Indianapolis Enforcers

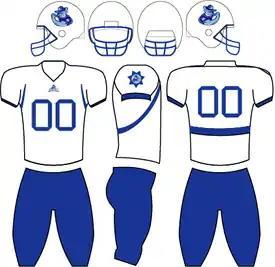
2011 Uniforms

The team's logo was introduced in January 2011 when the team announced that they would be start playing that year. Their logo featured a bulldog in a police uniform, with a patch symbolizing the rank of a sergeant, holding a football in a single arm above a line reading "Enforcers" with "Indianapolis" below that on a ribbon. The team's primary uniform colors were royal blue and white. The Enforcers' helmet was white with a bulldog holding a football on both ends with a single arm. The team wore blue pants and white jerseys for the entire 2011 season. For the 2012 season, the team introduced white pants with a blue stripe on the sides, as well as a blue home jersey.